Barcelona Centre for International Affairs

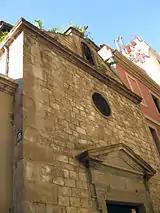

For years, CIDOB's offices were divided between two historic buildings—nearby but not adjoining—on calle Elisabets in Barcelona's Raval district, very close to La Rambla and Plaça de Catalunya: Casa de la Misericòrdia (Elisabets, 12) and Casa dels Infants Orfes (Elisabets, 24).